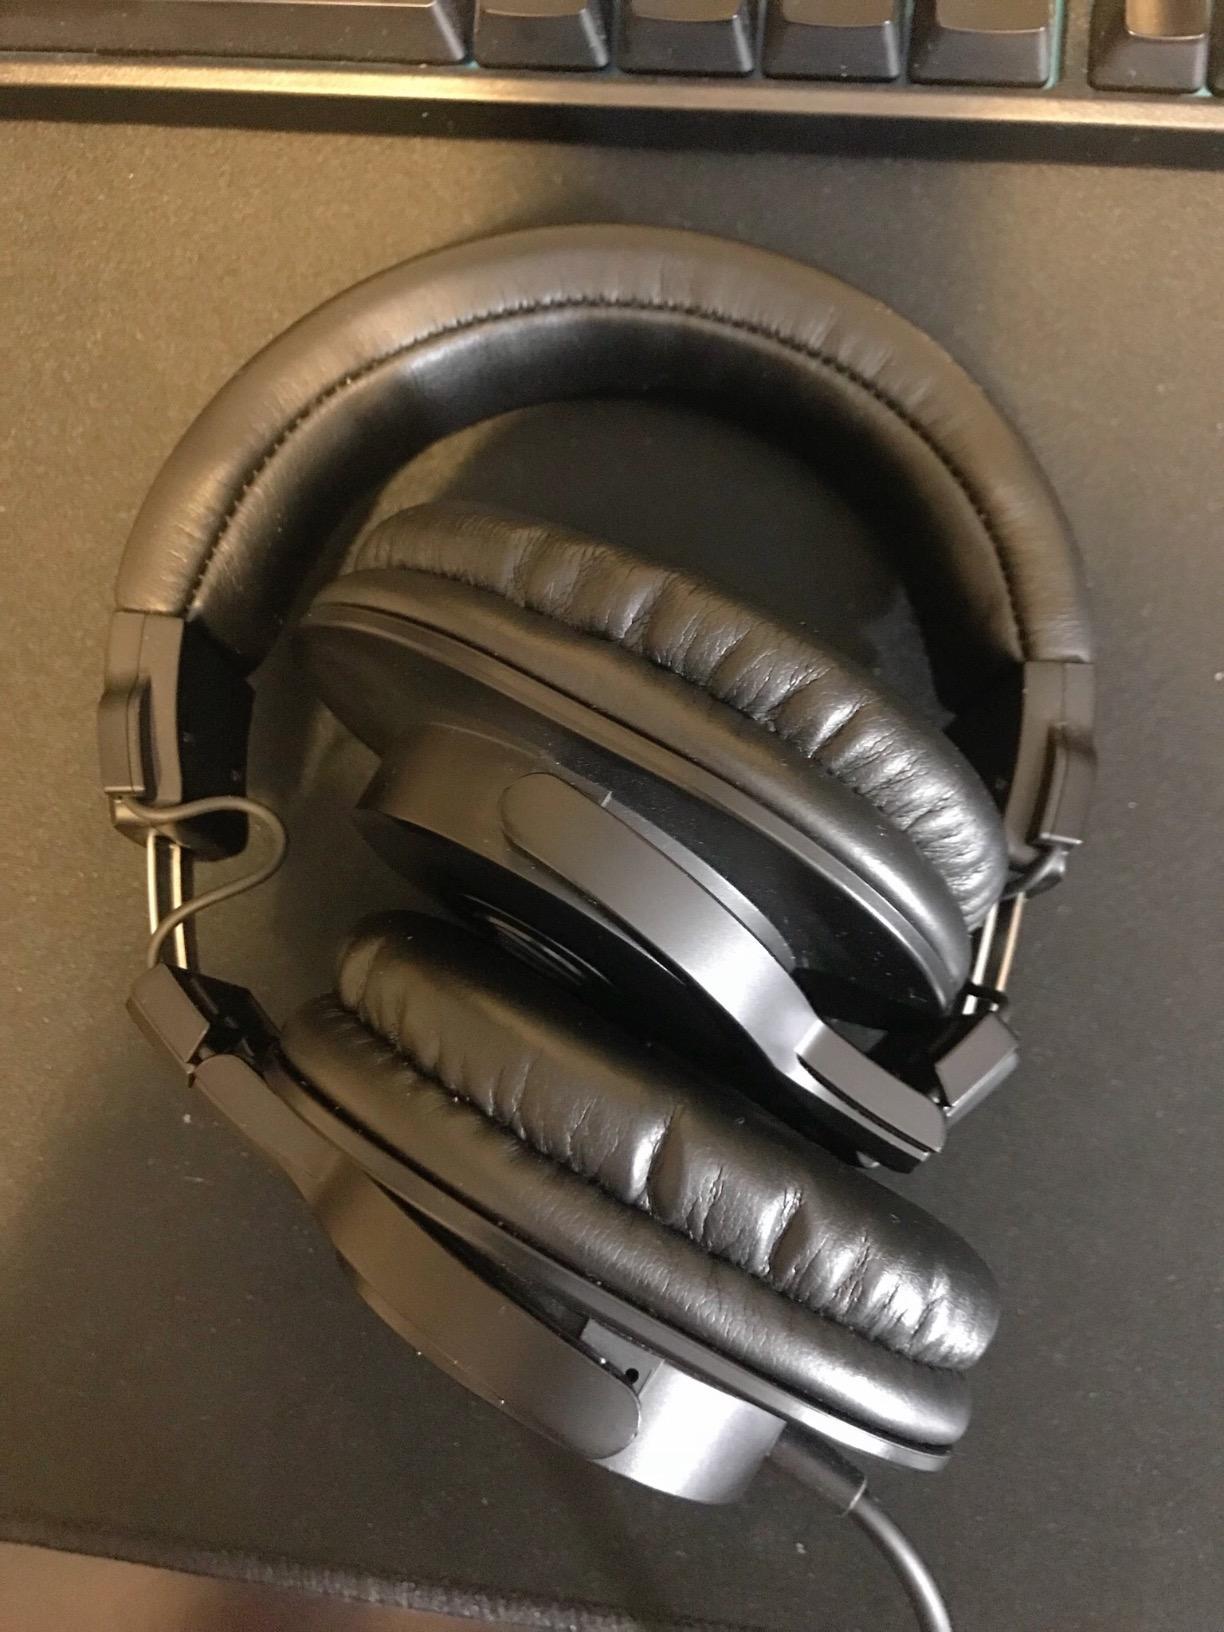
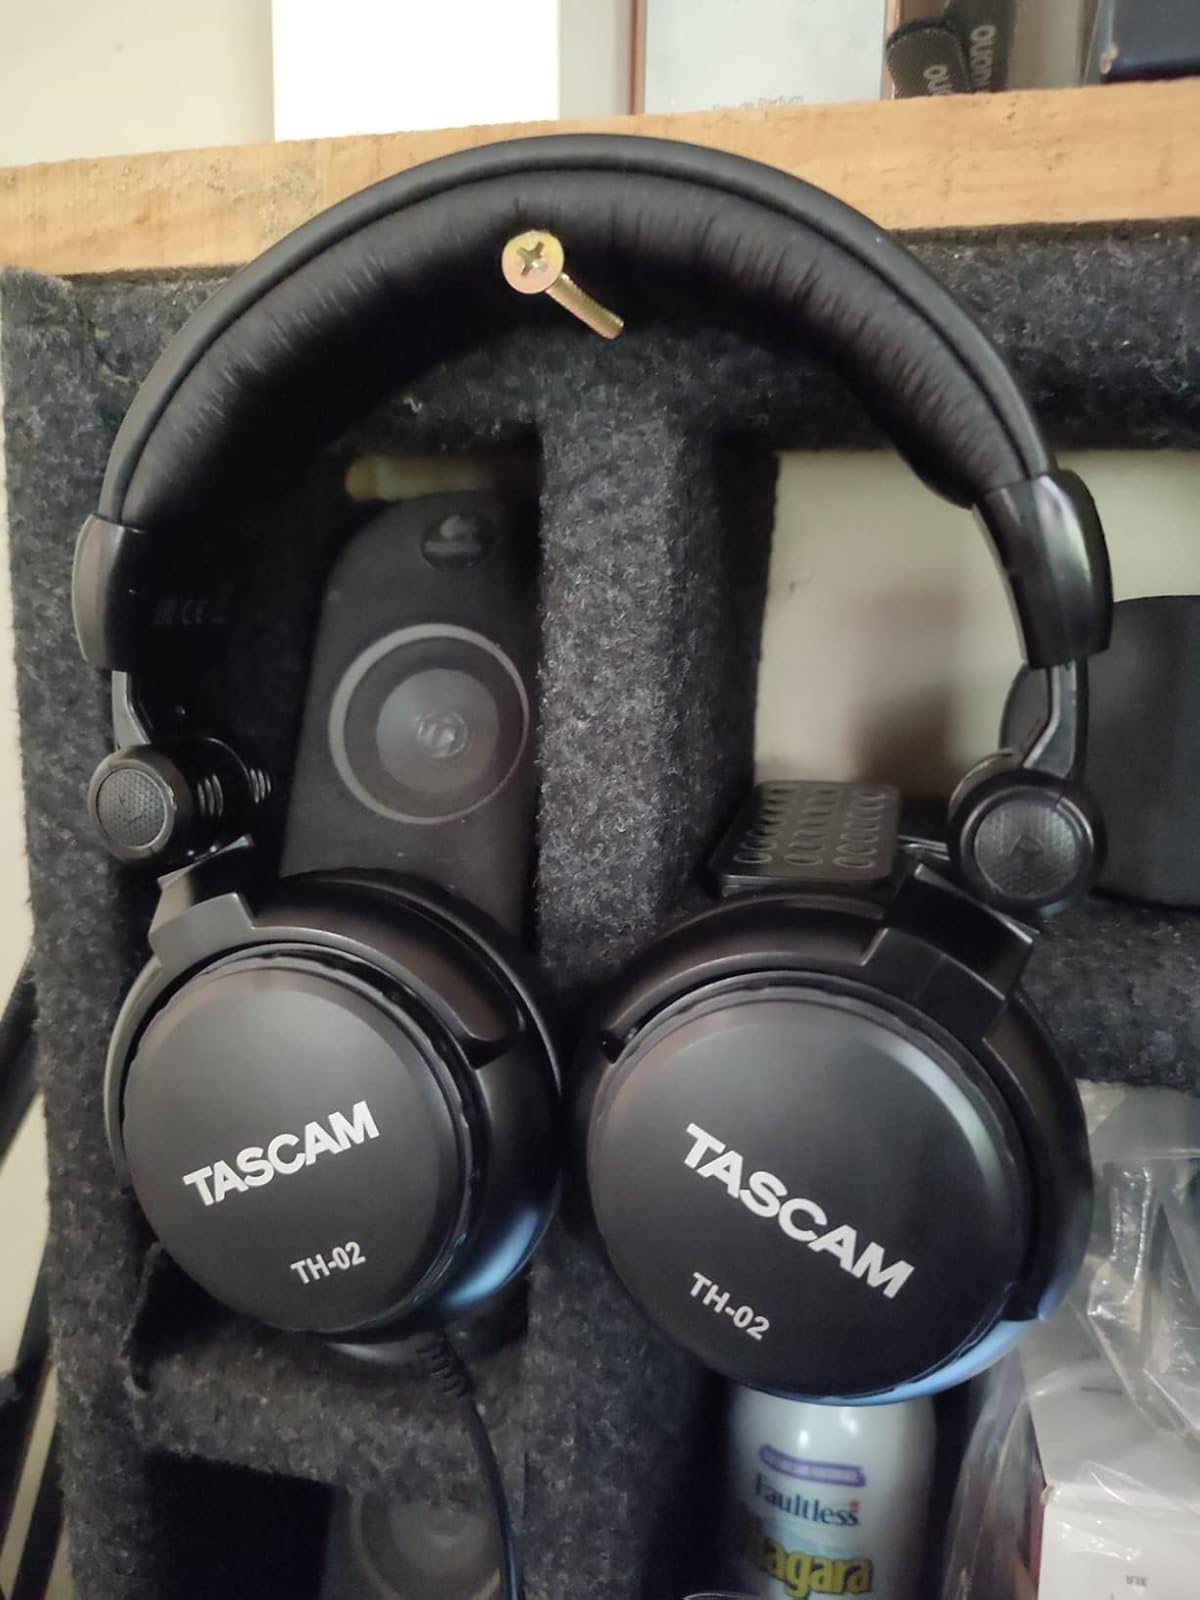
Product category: headphones
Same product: no